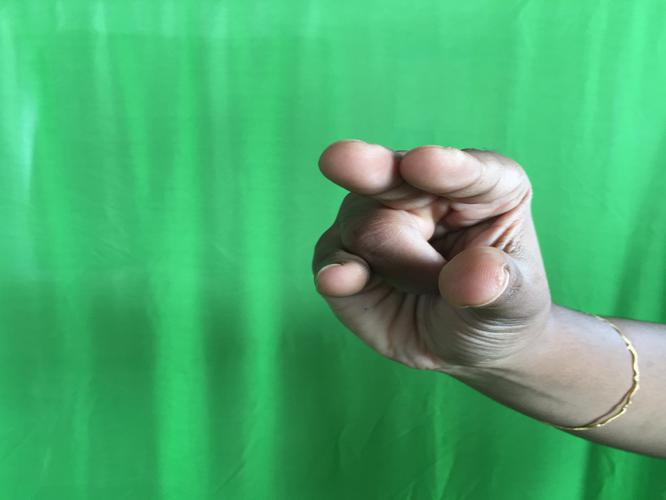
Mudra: Kangulam
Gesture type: single_hand